17th Indian Infantry Brigade

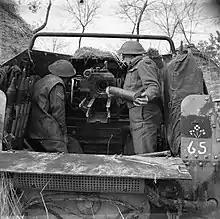
Men of the 1st Battalion, Royal Fusiliers operate a captured German Marder 75mm self-propelled gun, 30 December 1943.

It was formed in November 1940, at the Delhi Cantonment in India and assigned to the 8th Indian Infantry Division. They were sent to participate in the Anglo-Iraqi War and the Syria-Lebanon Campaign and came under command of the 10th Indian Infantry Division between July and August 1941. Returning to the 8th Indian Division in September 1941, at the end of the Anglo-Soviet invasion of Iran, they were sent to Egypt. They then spent 1942, as a garrison force in Syria. It then took part in the Italian Campaign from September 1943 to August 1945. It was briefly coming under command of the British 78th Infantry Division between 3 and 7 November 1943.